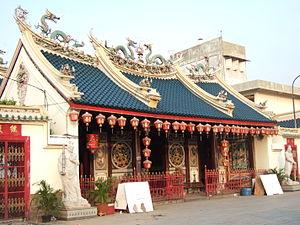
Pasisir, en indonésien Pesisir, est le nom que les habitants de l’île indonésienne de Java donnent à la côte nord de leur île, traditionnellement ouverte sur le monde extérieur.